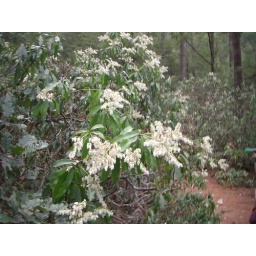
Plants in pine forest